Glasgow Tigers (speedway)

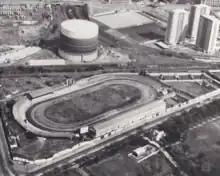
White City Stadium

Speedway in Glasgow began during 1928, starting with the Nelson Recreation Ground on 9 April, followed by Celtic Park on 28 April and Carntyne Stadium on 25 May. The origins of the Tigers team can be traced to the first meeting held at White City Stadium on Paisley Road West in Ibrox, Glasgow on 29 June 1928, although at this stage only open meetings were held. White City had been built in 1928 as a greyhound track. A Glasgow White City team raced several challenge matches during the 1929 season before becoming members of the Northern League for 1930.